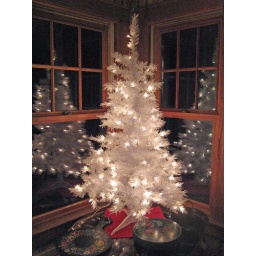
White tree in window